Coccolithovirus

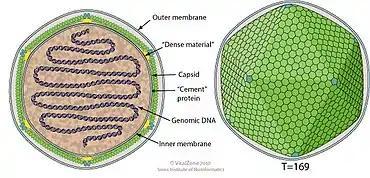
Schematic drawing of a "Coccolithovirus" virion (cross section and side view)

Coccolithoviruses are enveloped, icosahedral and have a diameter ranging from 100–220 nm. Their genomes are linear, between 410–415kb in length and predict to encode for approximately 472 proteins.